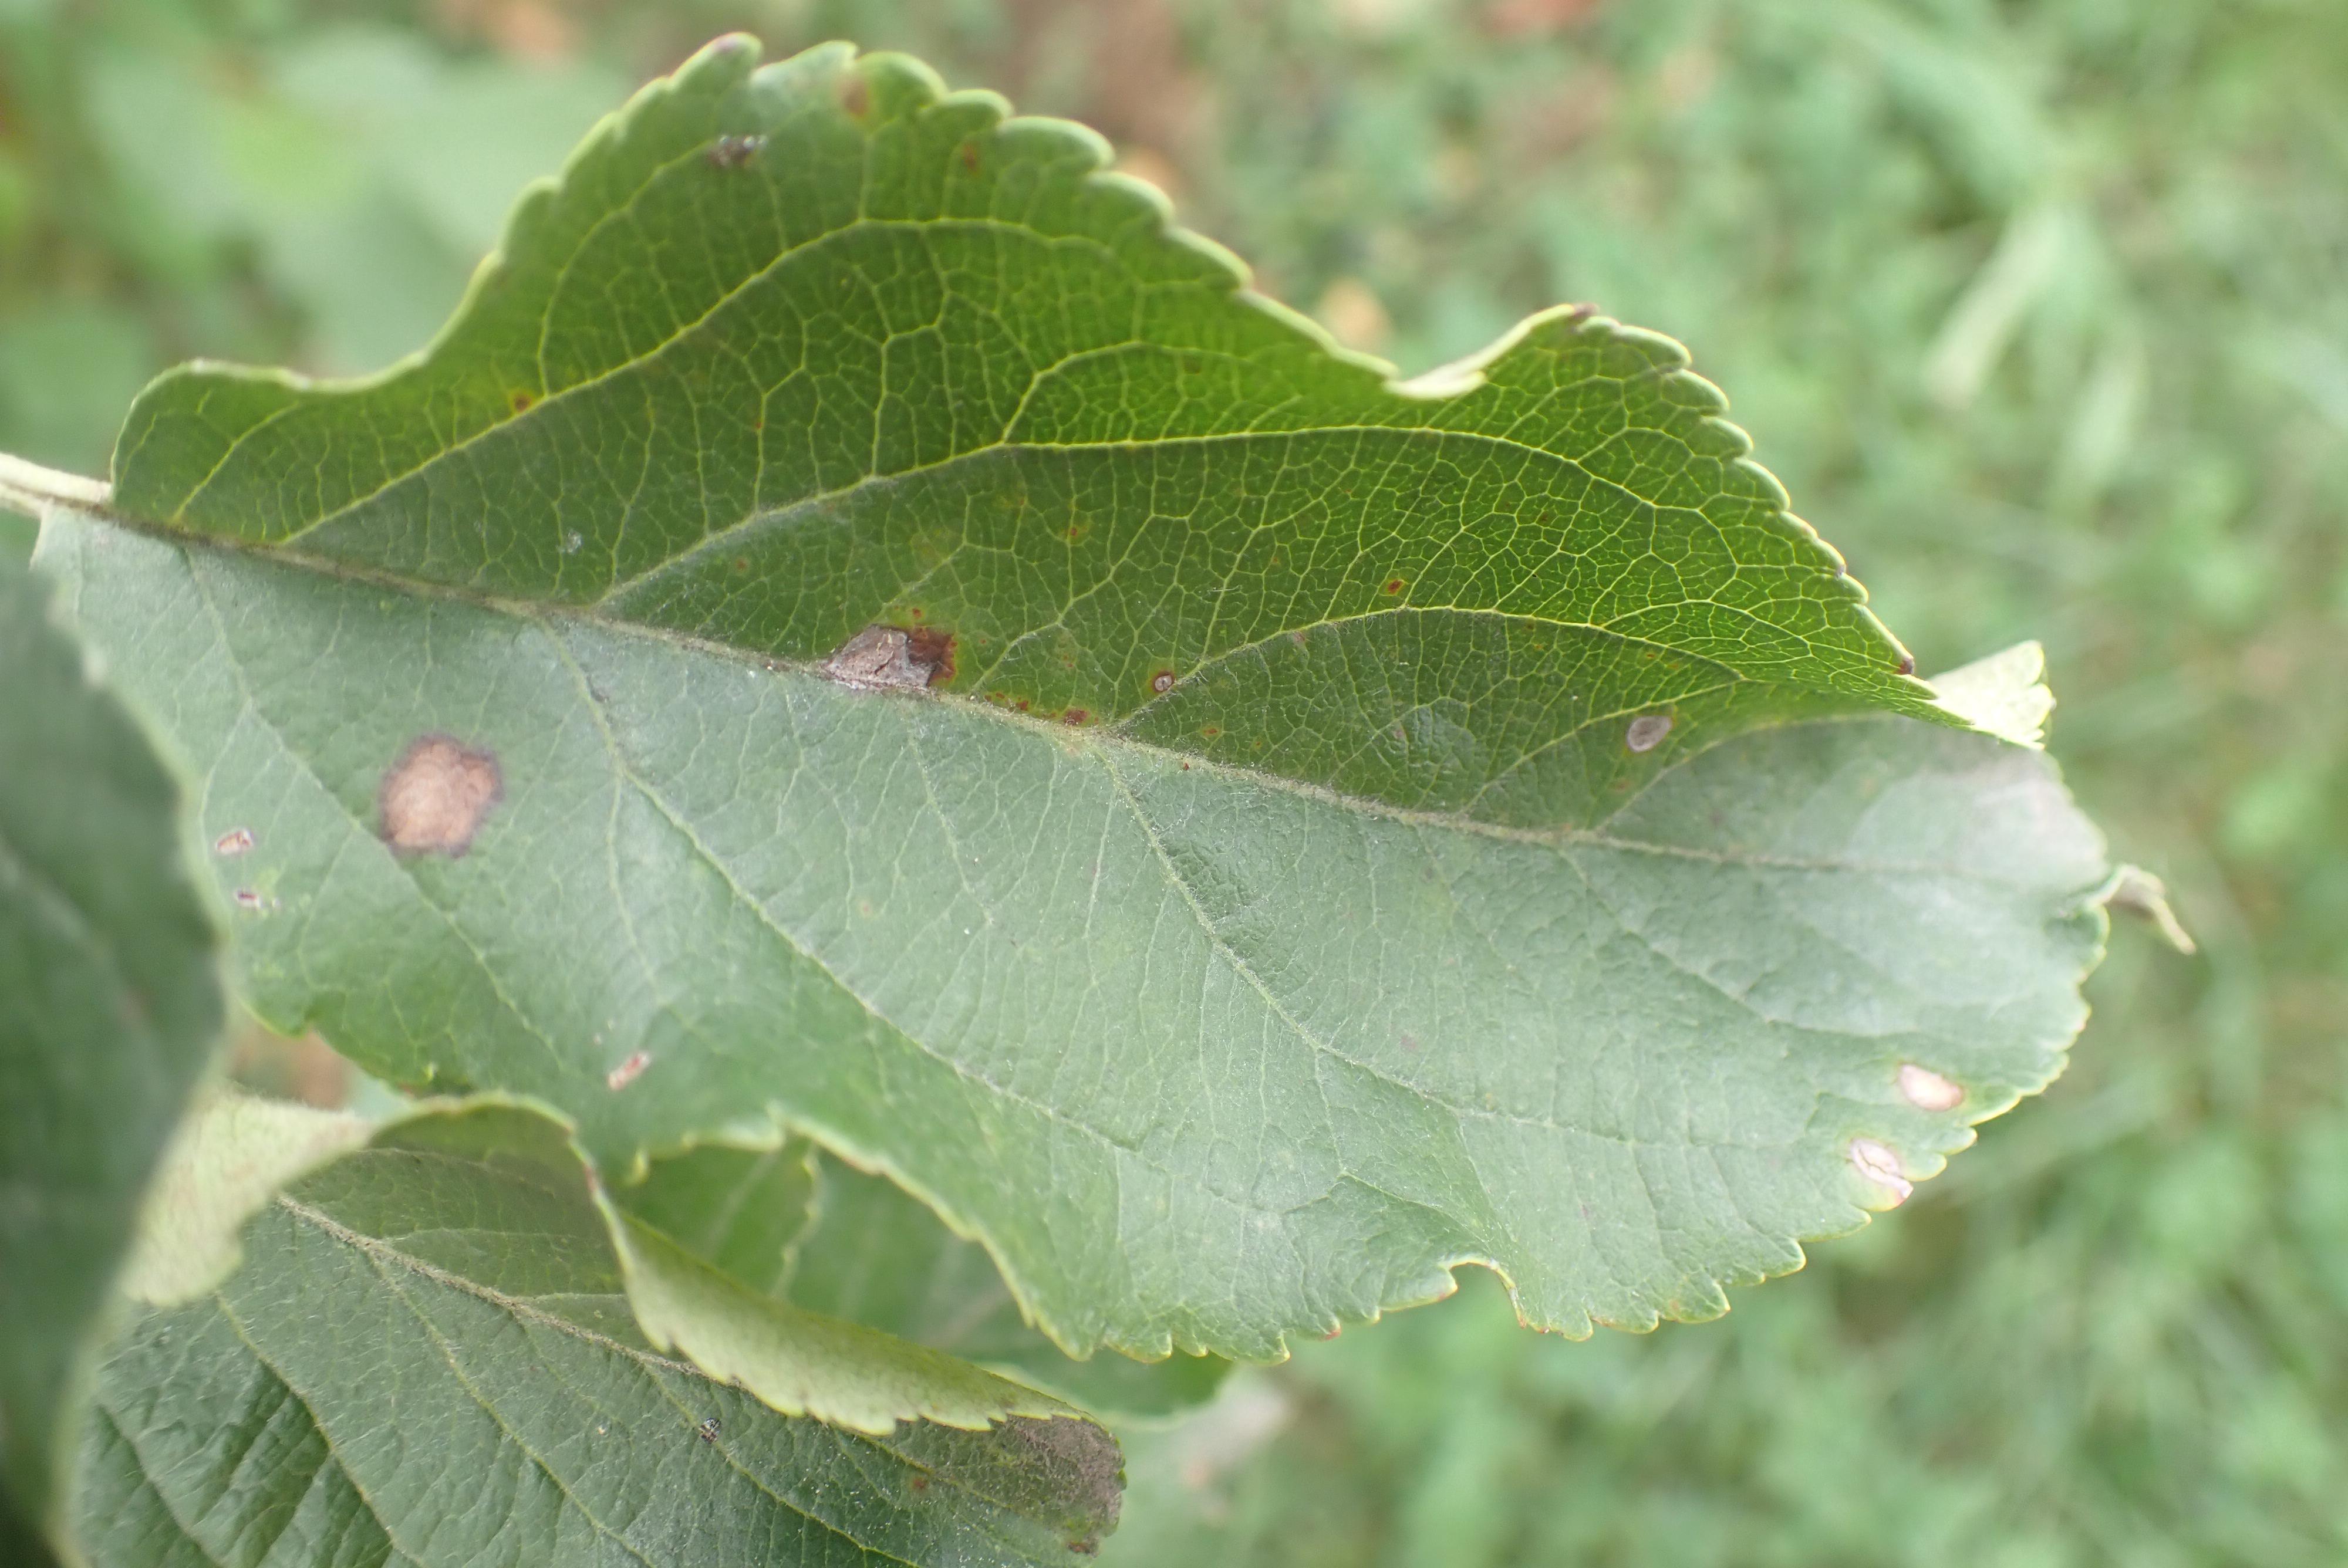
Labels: complex